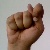
The image shows a hand gesture representing the letter 'T' in Indian Sign Language.